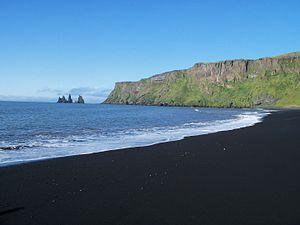
Plage de sable noir de Vík í Mýrdal sur la côte sud de l'Islande
Vík í Mýrdal ou Vík est une localité située sur la côte sud de l'Islande. En 2011, on comptait 291 habitants. Le village est un centre de service et de commerce pour les habitants des environs, étant donné qu'il s'agit de la seule localité dans un rayon de 70 km. La capitale Reykjavik est située à 187 km.